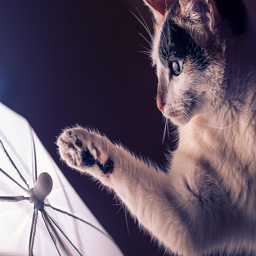
a spotted cat pawing at a strange light
A cat pawing at a lighting fixture.
A curious adult cat paws at a light fixture.
A cat is reaching for a white umbrella.
Mischievous cat playing with an umbrella with its paw.